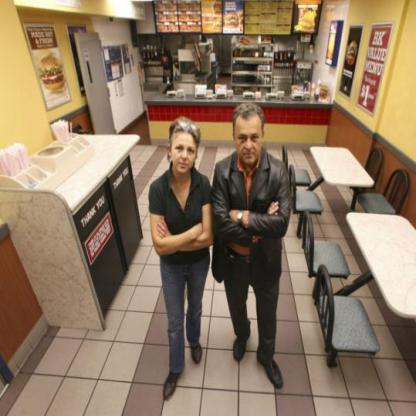
Scene: Indoor